Uno Pizzeria & Grill

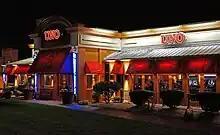
Uno Restaurant, Revere, Massachusetts in 2012—night view

Uno Pizzeria & Grill (formerly Pizzeria Uno and Uno Chicago Grill), or more informally as Uno’s, is a United States-origin franchised pizzeria restaurant chain under the parent company Uno Restaurant Holdings Corporation. Uno Pizzeria and Grill is best known for its Chicago-style deep dish pizza. Ike Sewell opened the first Pizzeria Uno in 1943.